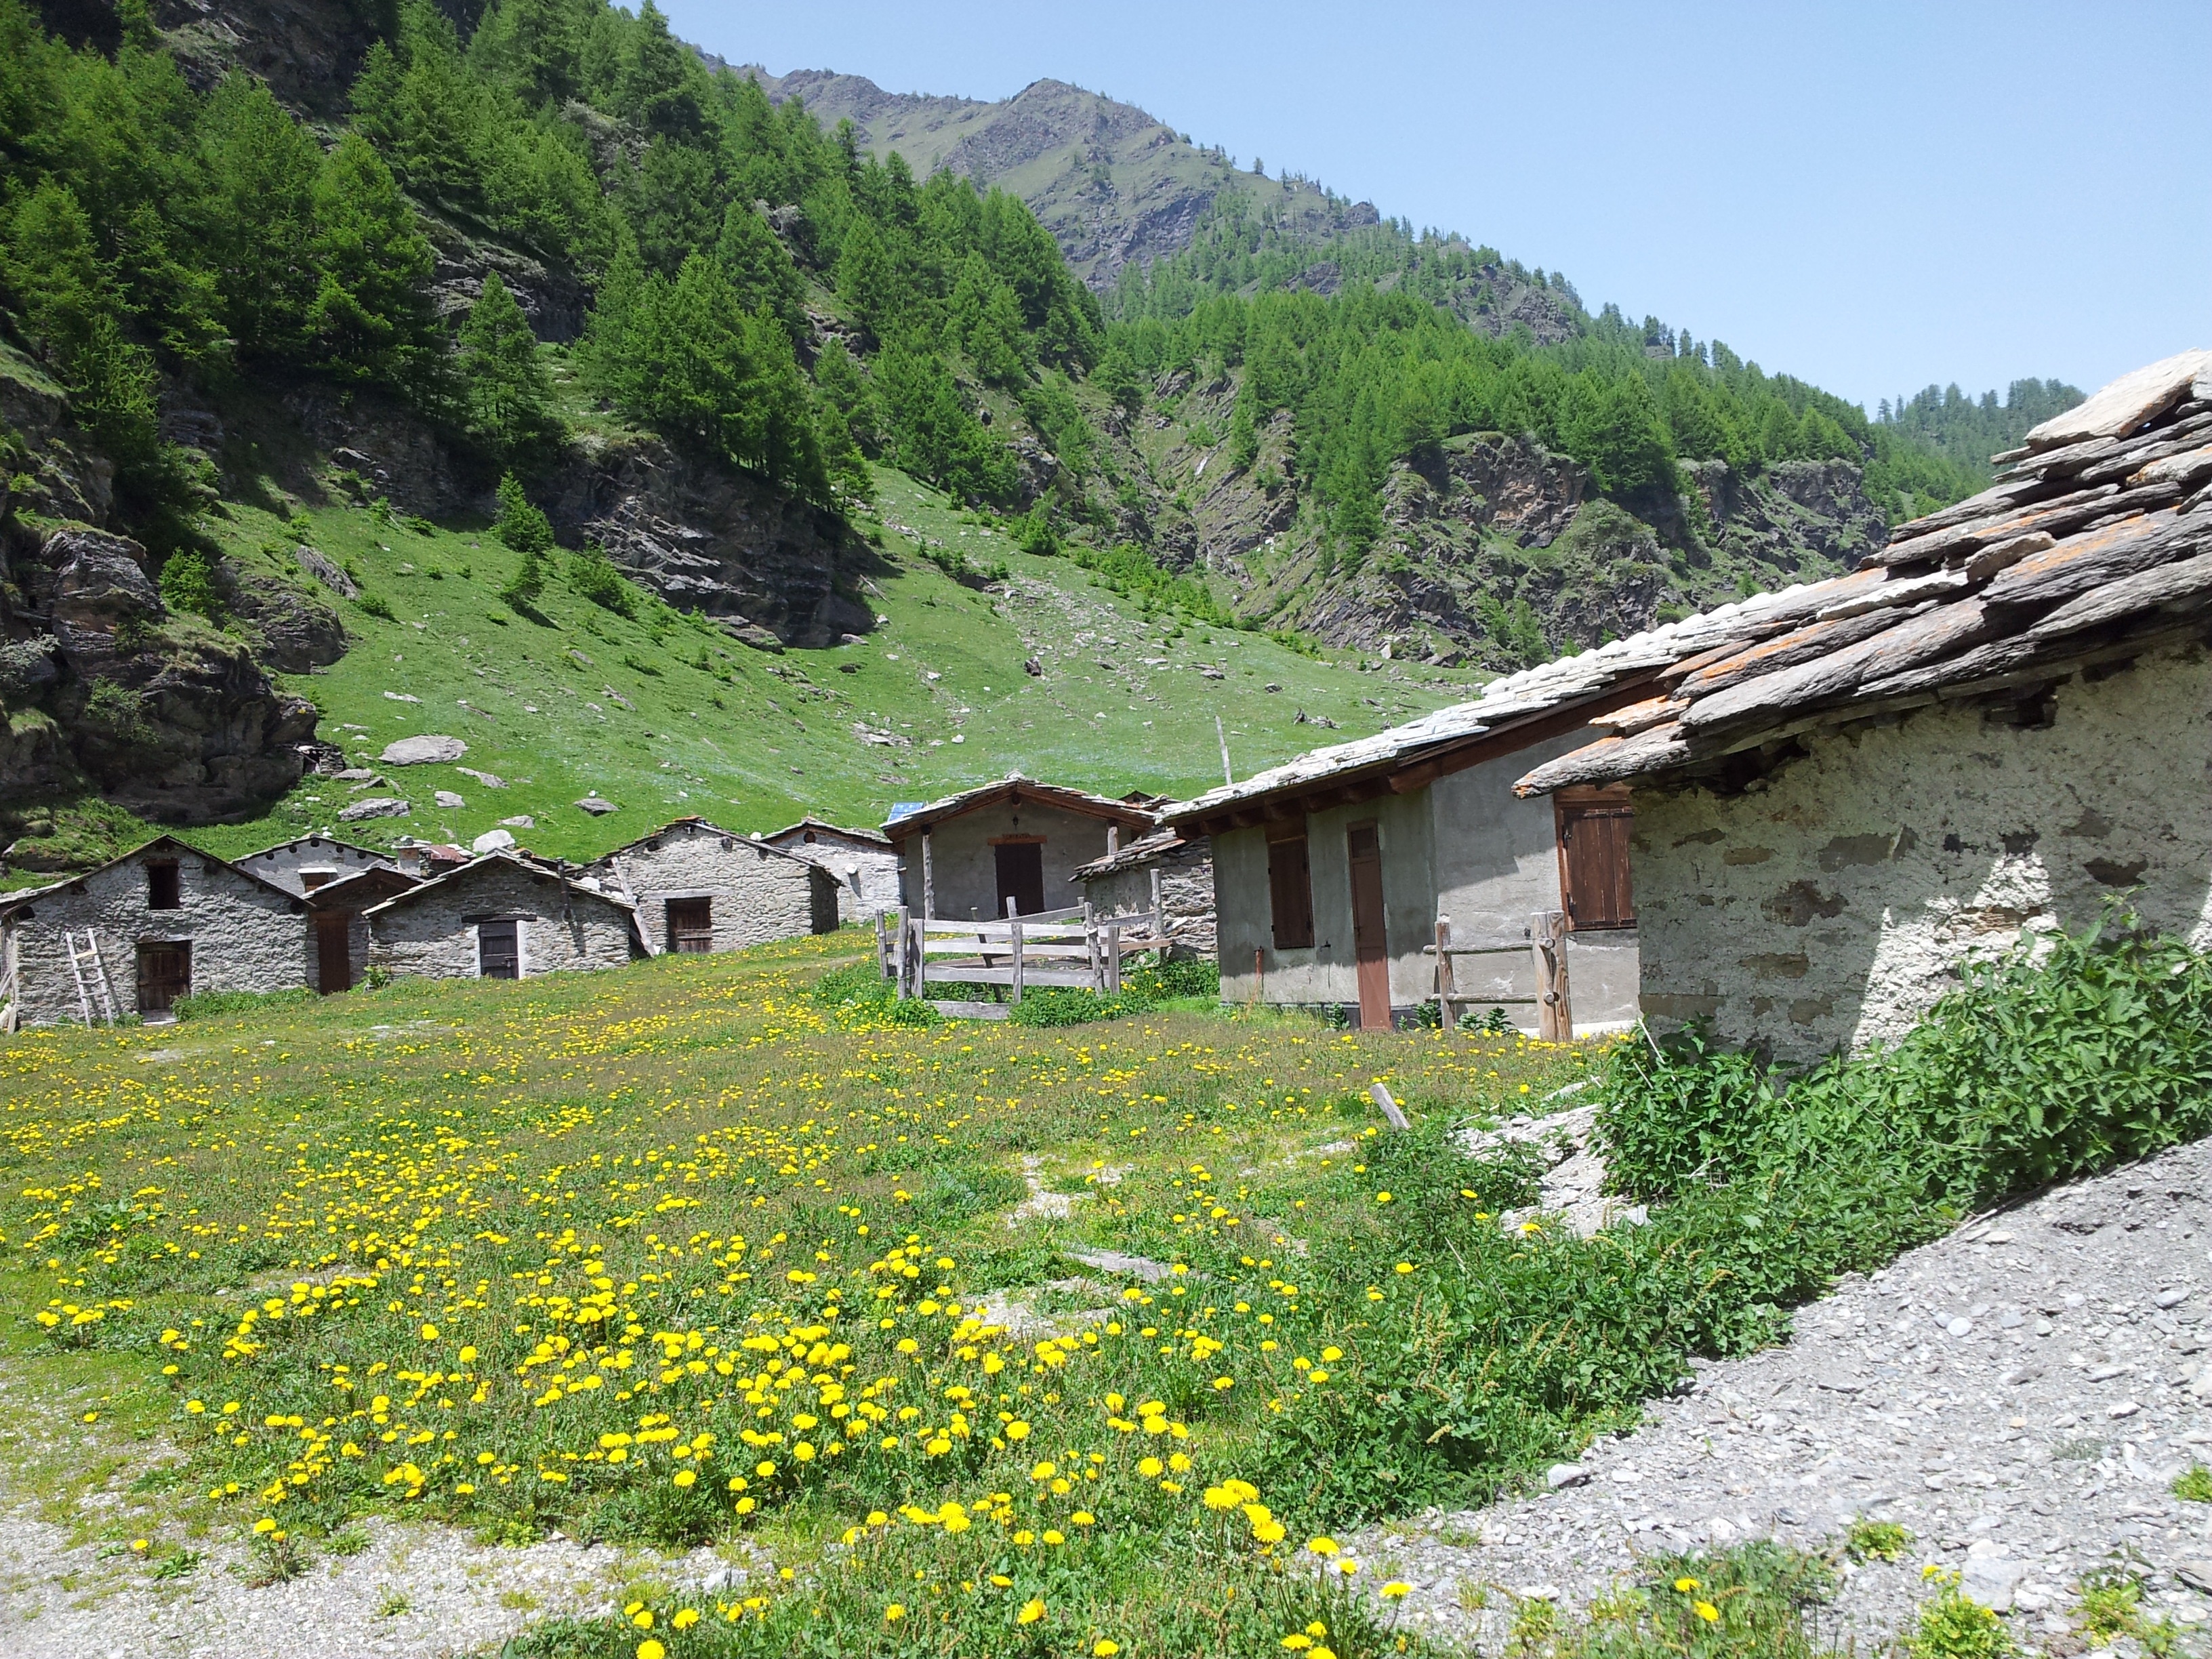
nature, wilderness, walking, mountain, hiking, house, hill, flower, adventure, valley, mountain range, stone, hut, village, walk, tranquility, holiday, highland, ridge, prato, mountains, alps, backpacking, plateau, old houses, piemonte, share, rural area, borgo, mountain pass, baita, mountainous landforms, geological phenomenon, mountain huts